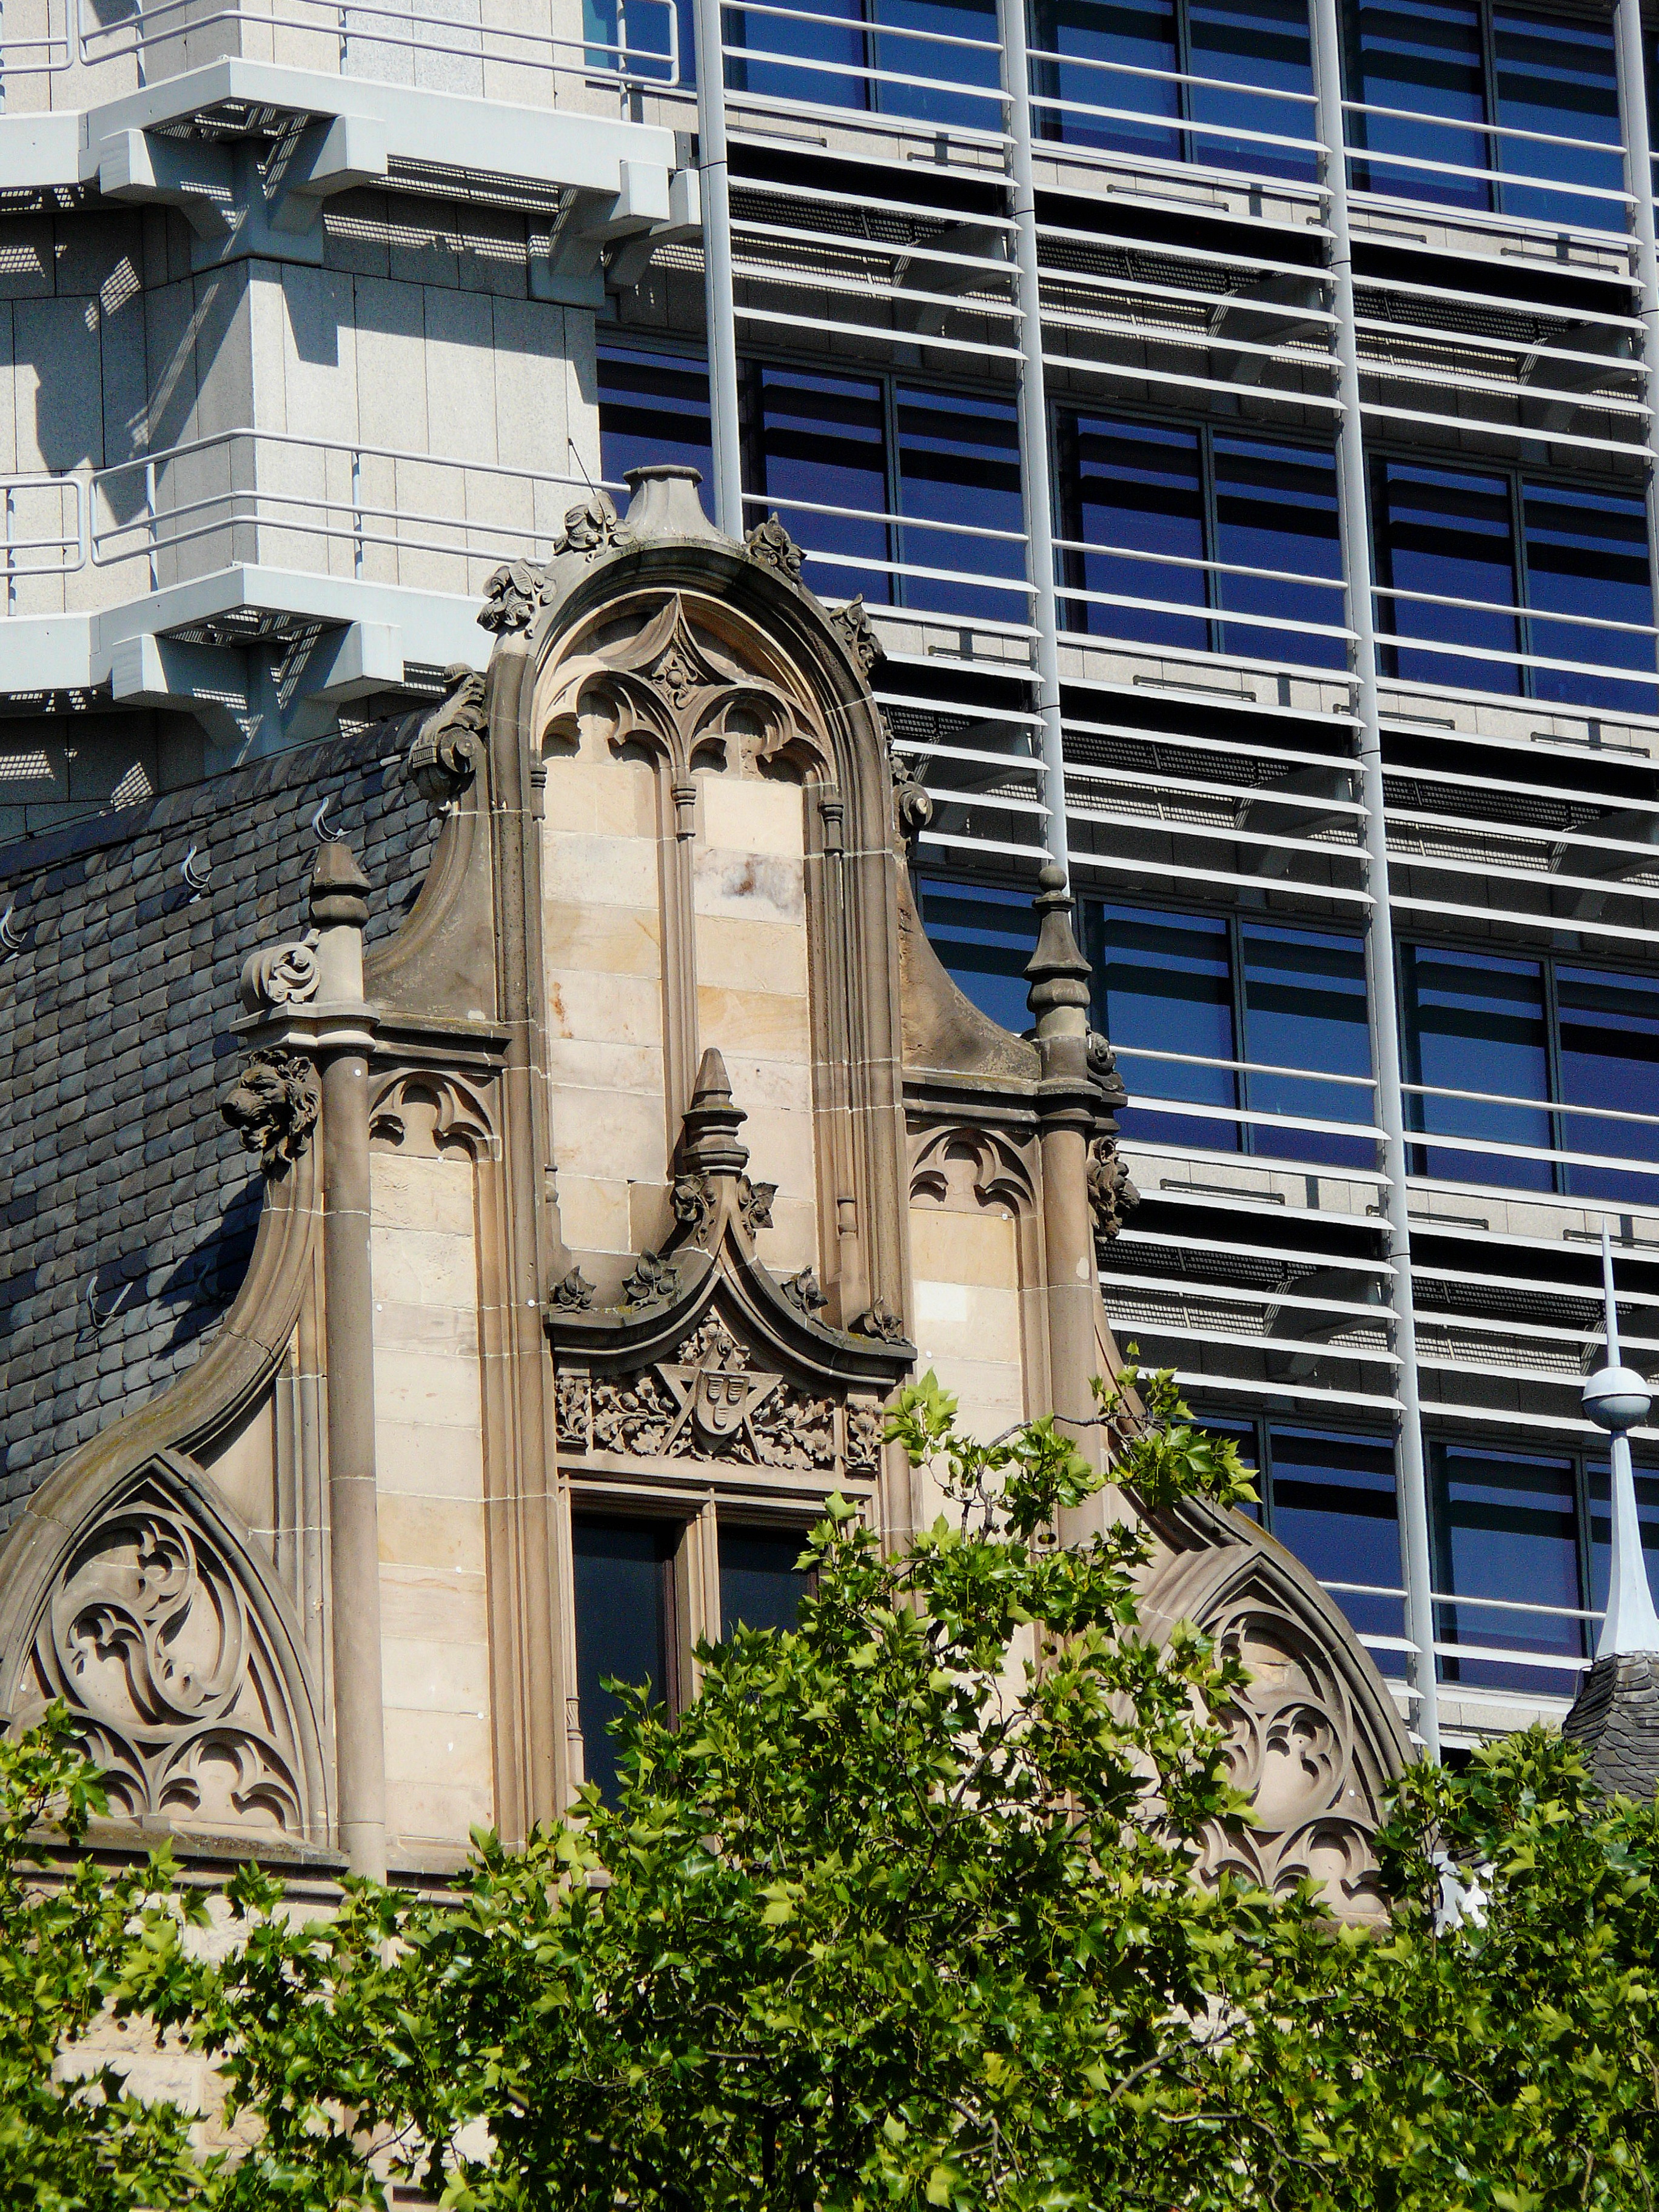
architecture, window, building, city, skyscraper, downtown, tower, landmark, facade, capital, bank, skyscrapers, currency, euro, economy, frankfurt, finance, financial district, funds, assets, financial institution, stock exchange, urban area, bank building, monetary transactions, business banking, bank house, money plant, credit institution